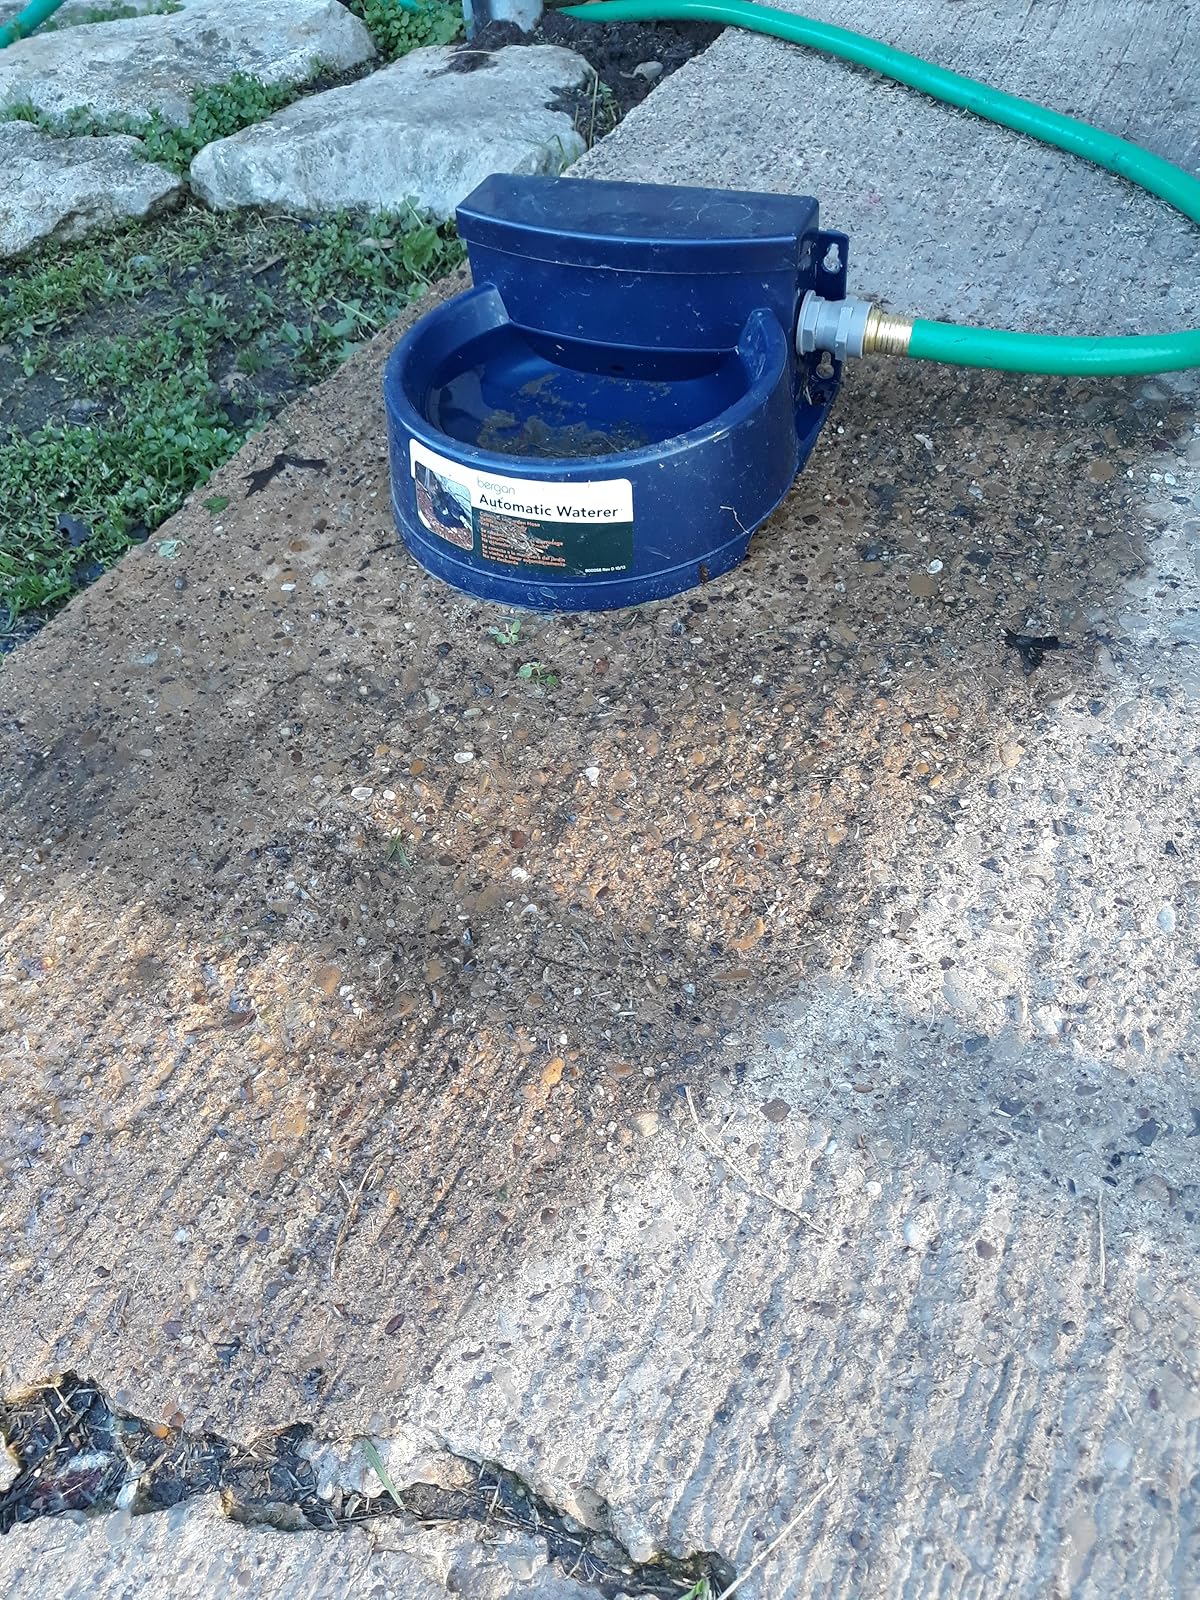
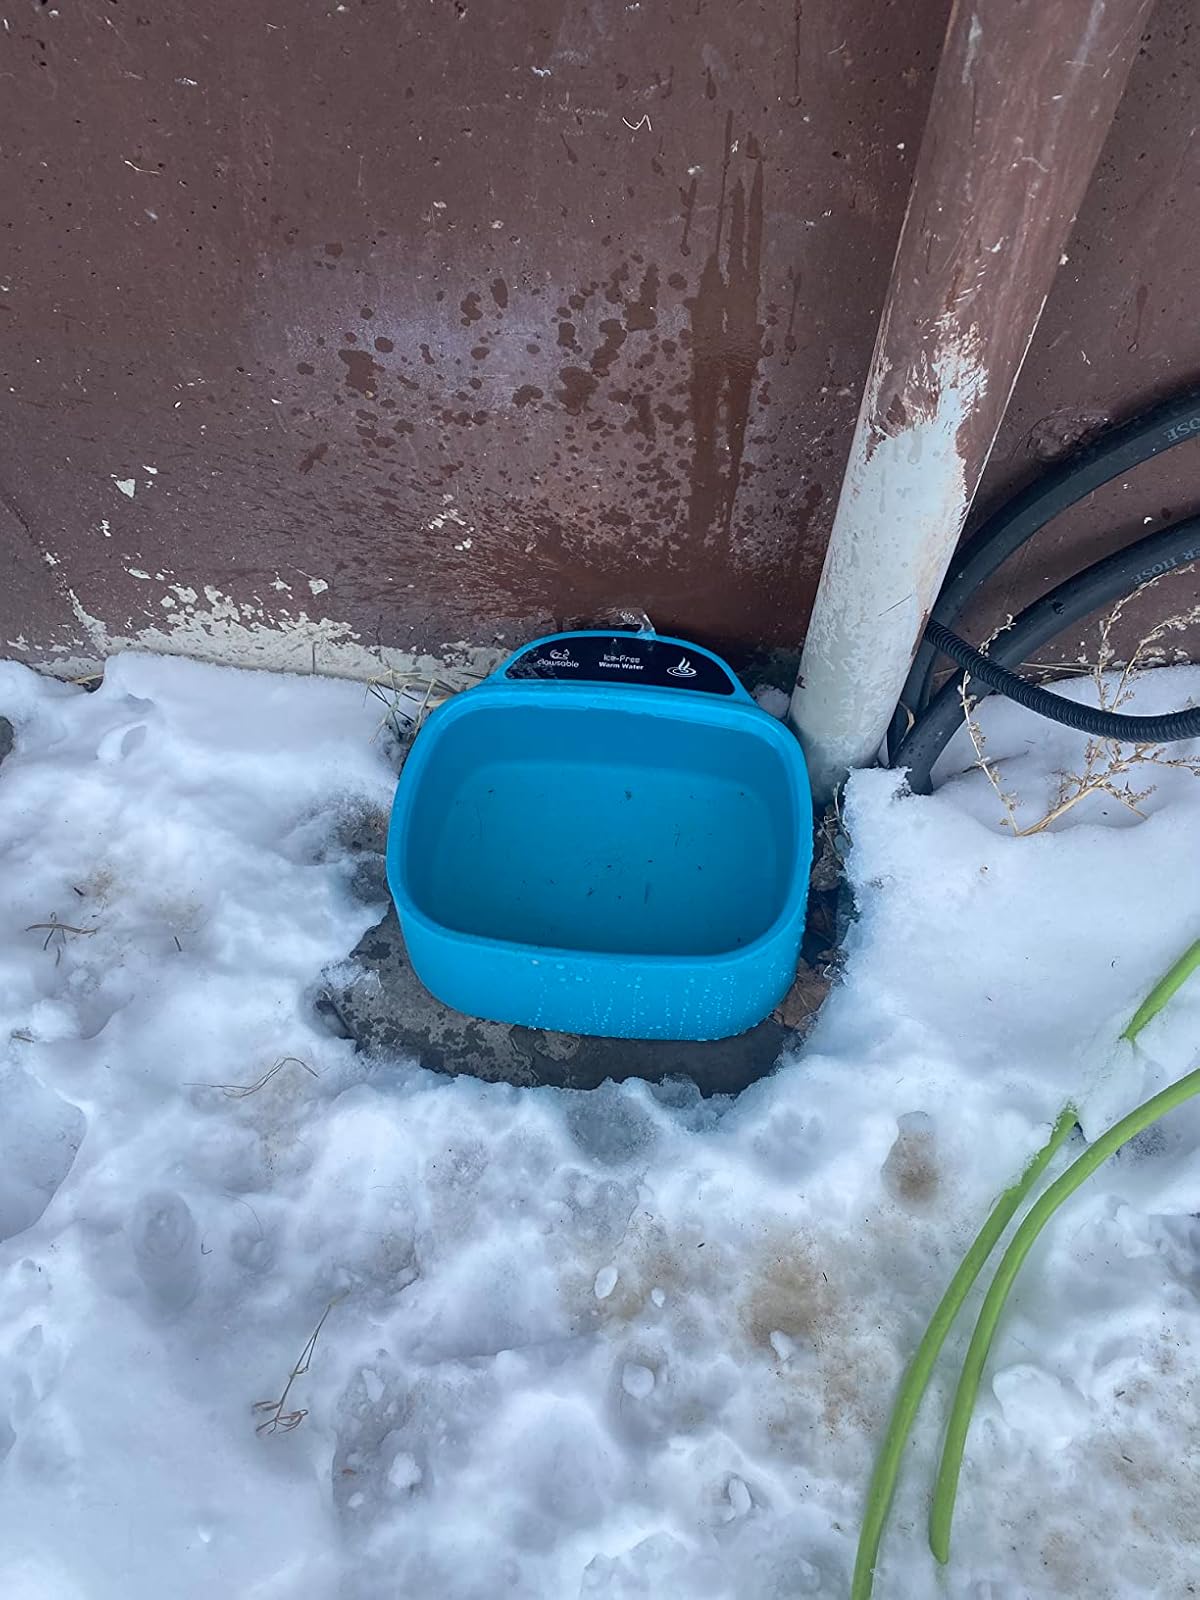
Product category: items_bowl
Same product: no